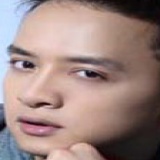
ca sĩ Cao Thái Sơn